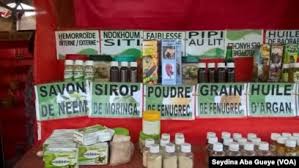
Waaw ci nataal bii maa ngi ci gis ay garab ay garab am yoo xamante ne ci ay bitéel la nekk. Ak ay yoo xamante ne nii ci sachet ñu tegale ko nii, xam naa dañ koy jaay. Ay garabi wolof nag lay nuru.